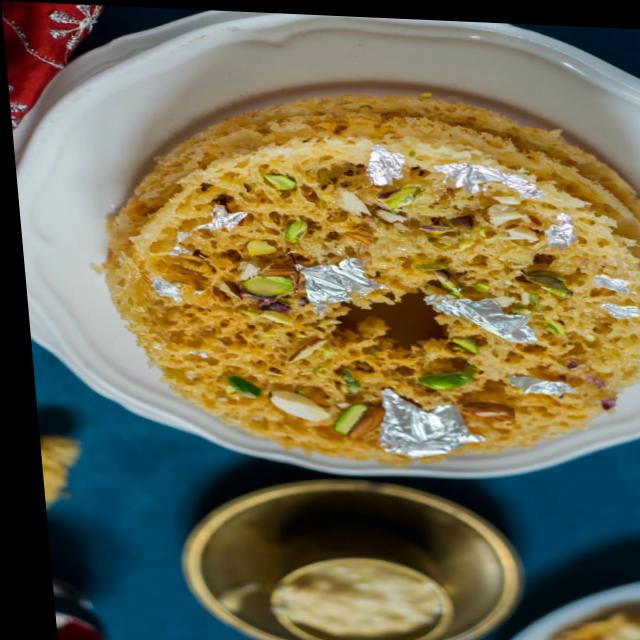
Dish: ghevar